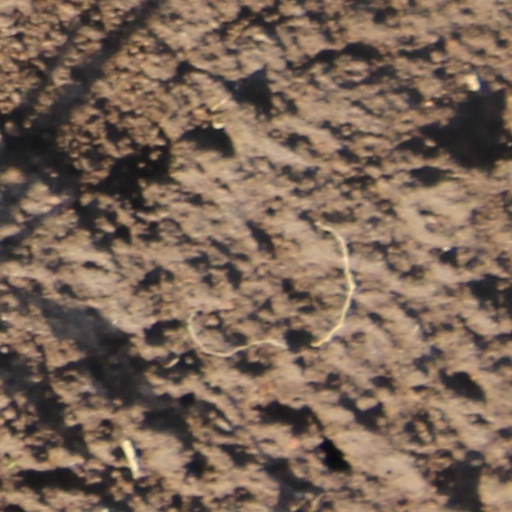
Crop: wheat